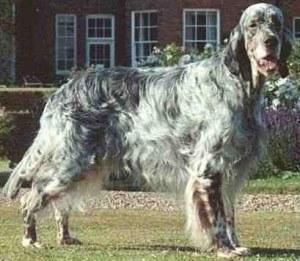
English_setter